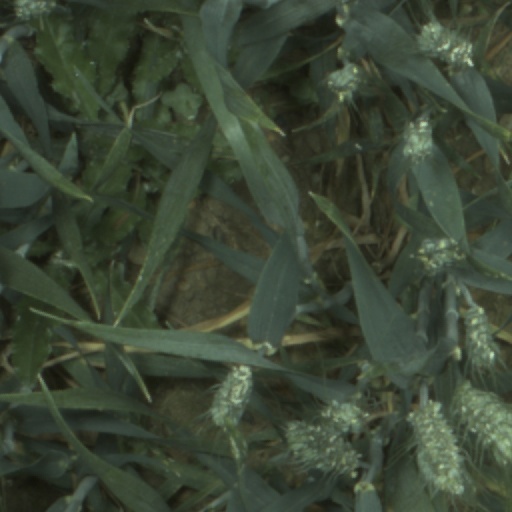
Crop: wheat